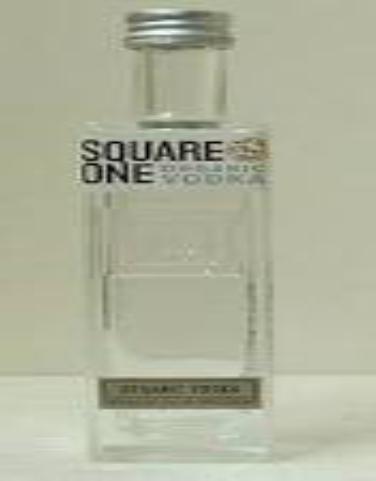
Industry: Food